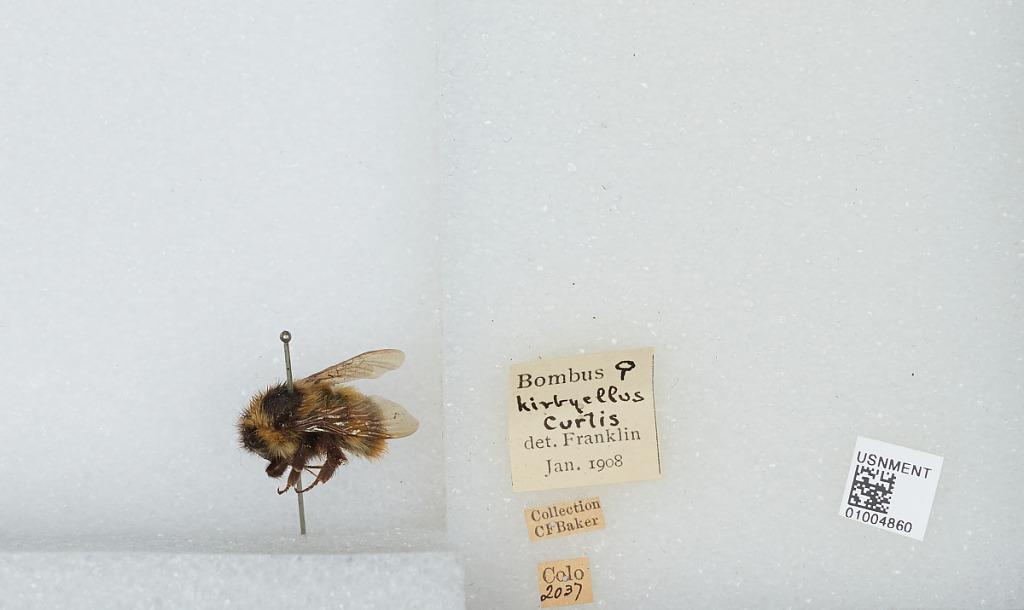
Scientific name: Bombus (Alpinobombus) balteatus Dahlbom
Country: United States
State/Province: Colorado
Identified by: Franklin